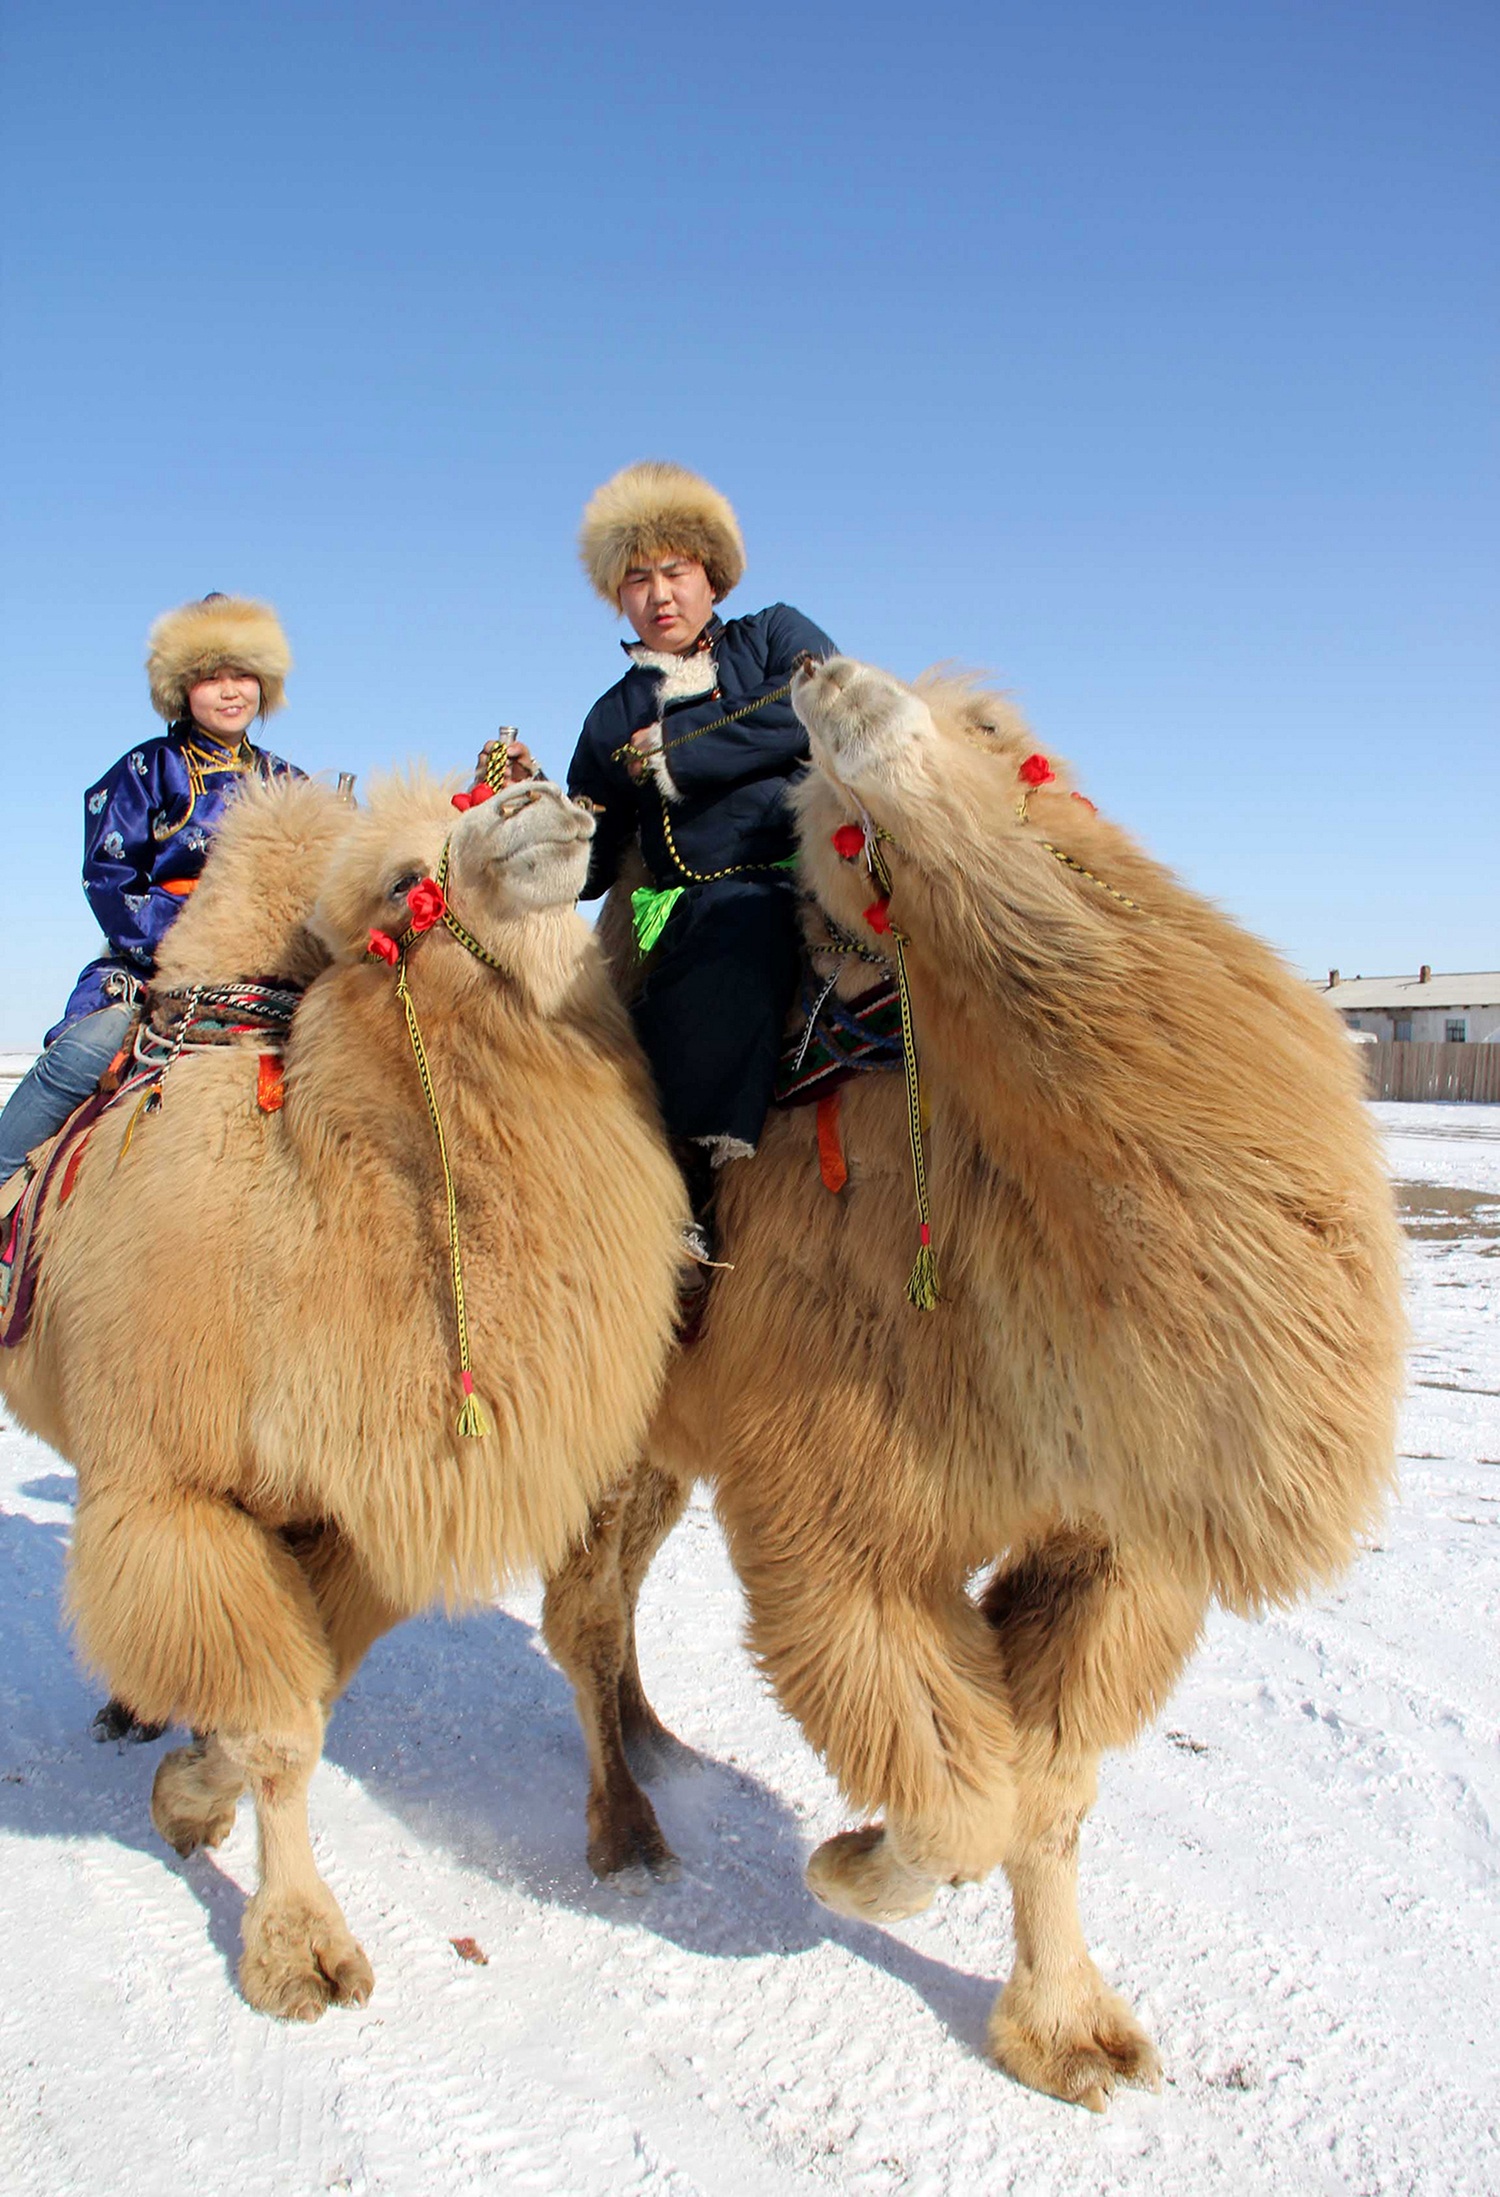
camel, sheep, mammal, camel like mammal, dog breed group